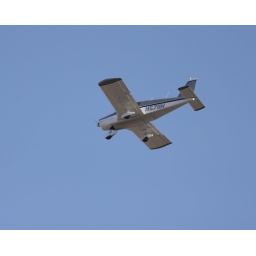
plane flying over Minot.